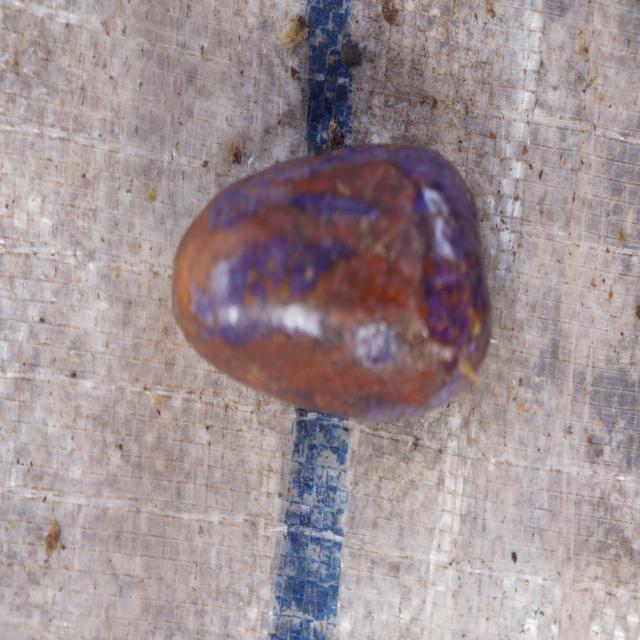
Plum grade: spotted